Famagusta

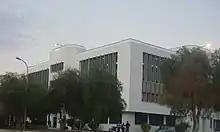
Library of the Eastern Mediterranean University in Famagusta, 2007.

Famagusta's historic city centre is surrounded by the fortifications of Famagusta, which have a roughly rectangular shape, built mainly by the Venetians in the 15th and 16th centuries, though some sections of the walls have been dated earlier times, as far as 1211. Originally there were only two gates into the walled city, the Land Gate and the Sea Gate. As part of the development of the port, the Arsenal Gate was opened to land traffic in 1933, then in 1965 the North Gate was opened by the Turkish Municipality of Famagusta. The original Sea Gate of 1310 is not used and has been undergoing restoration.